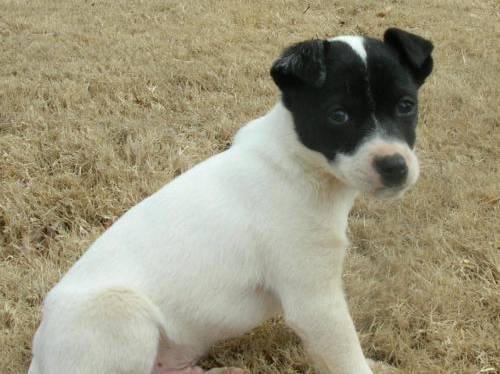
Label: dog